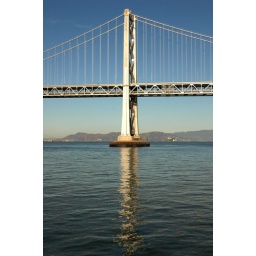
the bay bridge is very shiny in the morning light.